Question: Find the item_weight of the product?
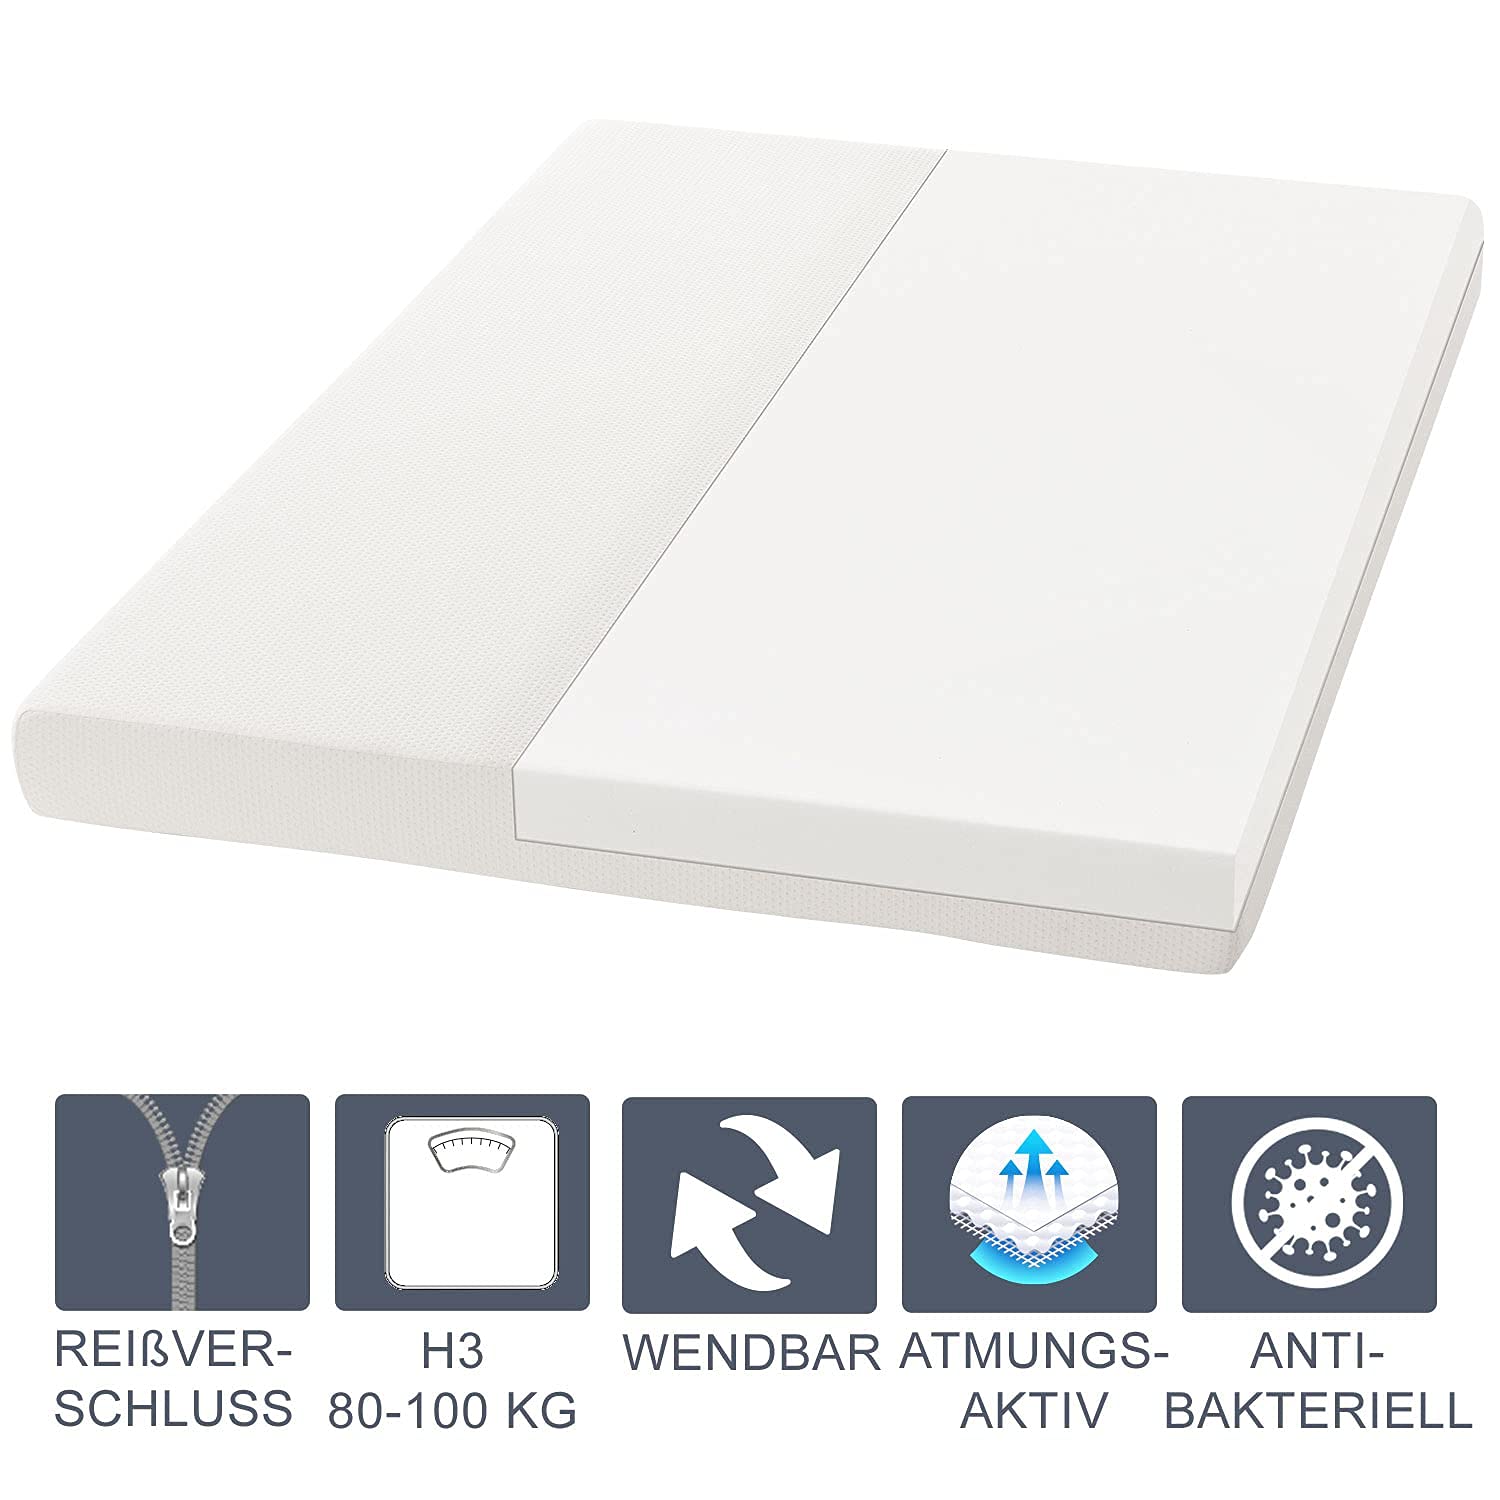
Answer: [80.0, 100.0] kilogram